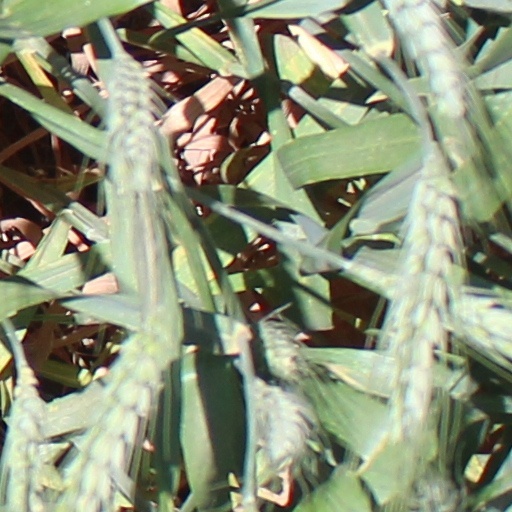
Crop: wheat